Every Day Isn't Sunday (1935 film)

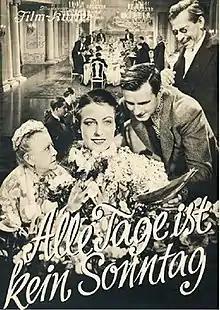

Every Day Isn't Sunday (German: Alle Tage ist kein Sonntag) is a 1935 German comedy film directed by Walter Janssen and starring Adele Sandrock, Wolfgang Liebeneiner and Carola Höhn. It shares its name with an unrelated 1959 film of the same title. Both films feature the popular song of the same name by Carl Clewing. It was shot at the EFA Studios in Berlin. The film's sets were designed by the art director Heinrich Richter.